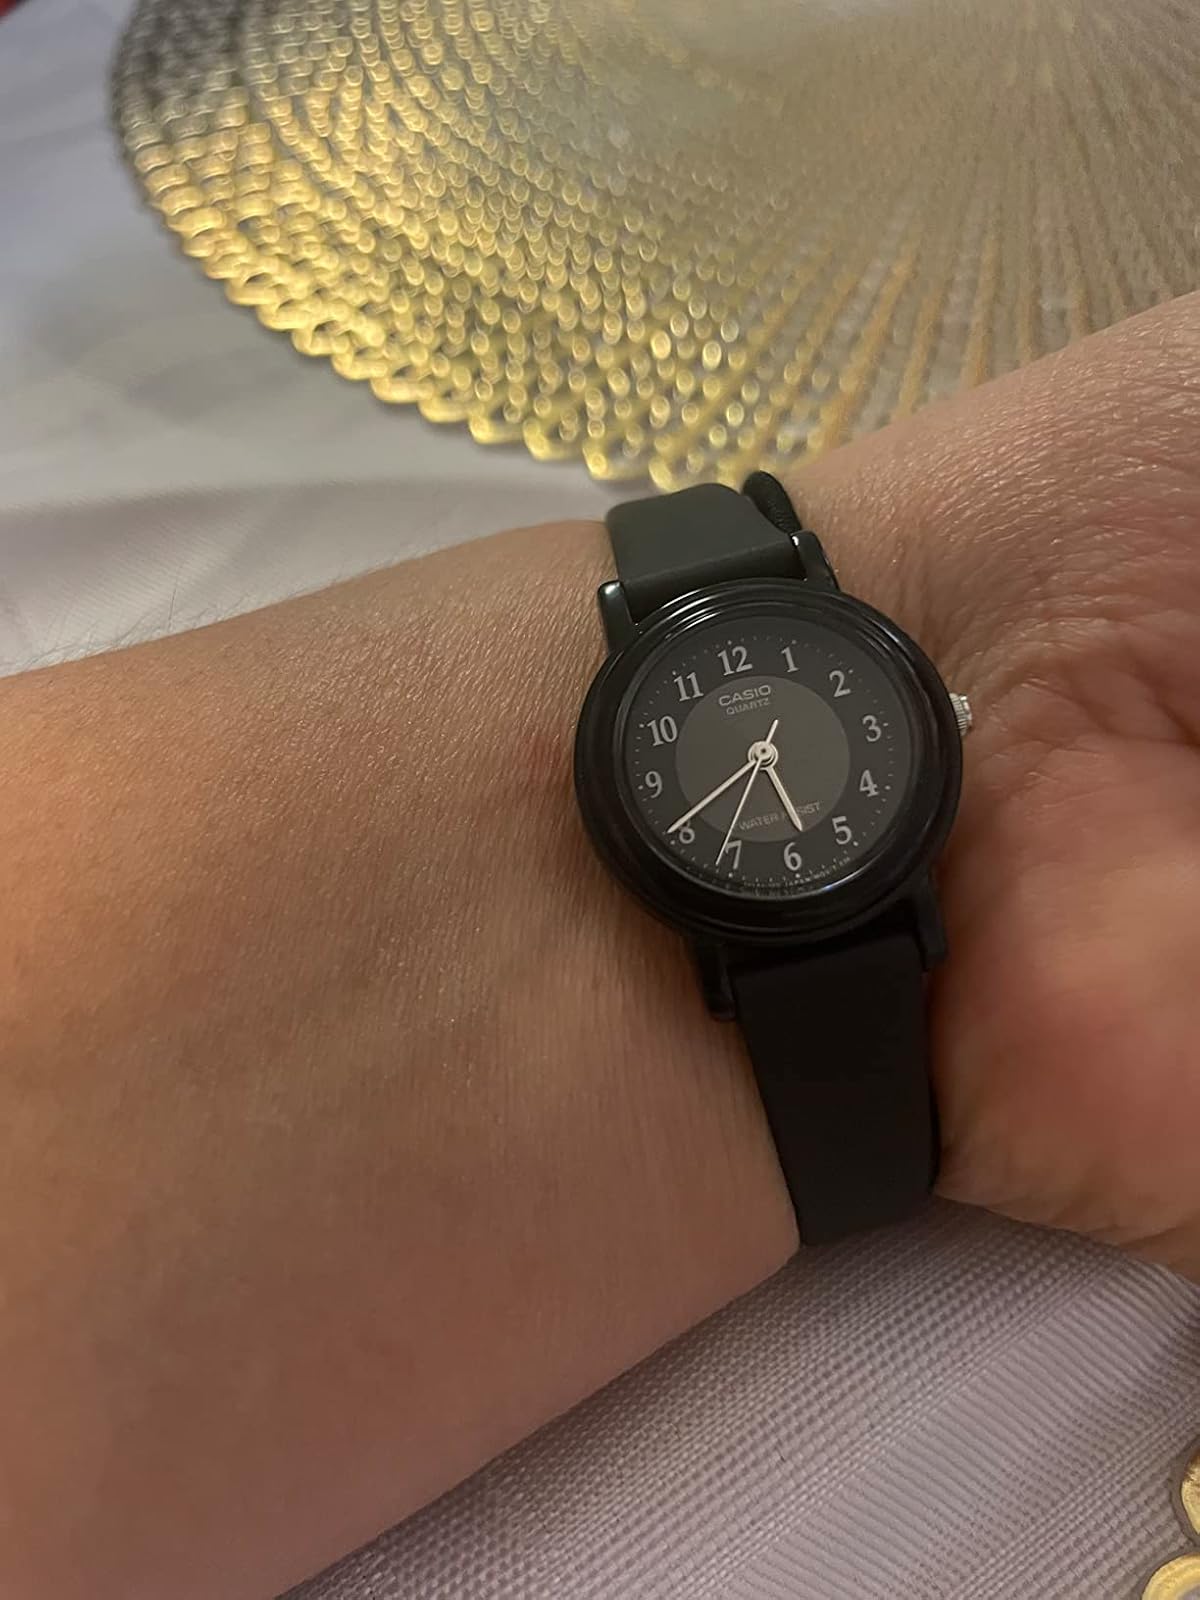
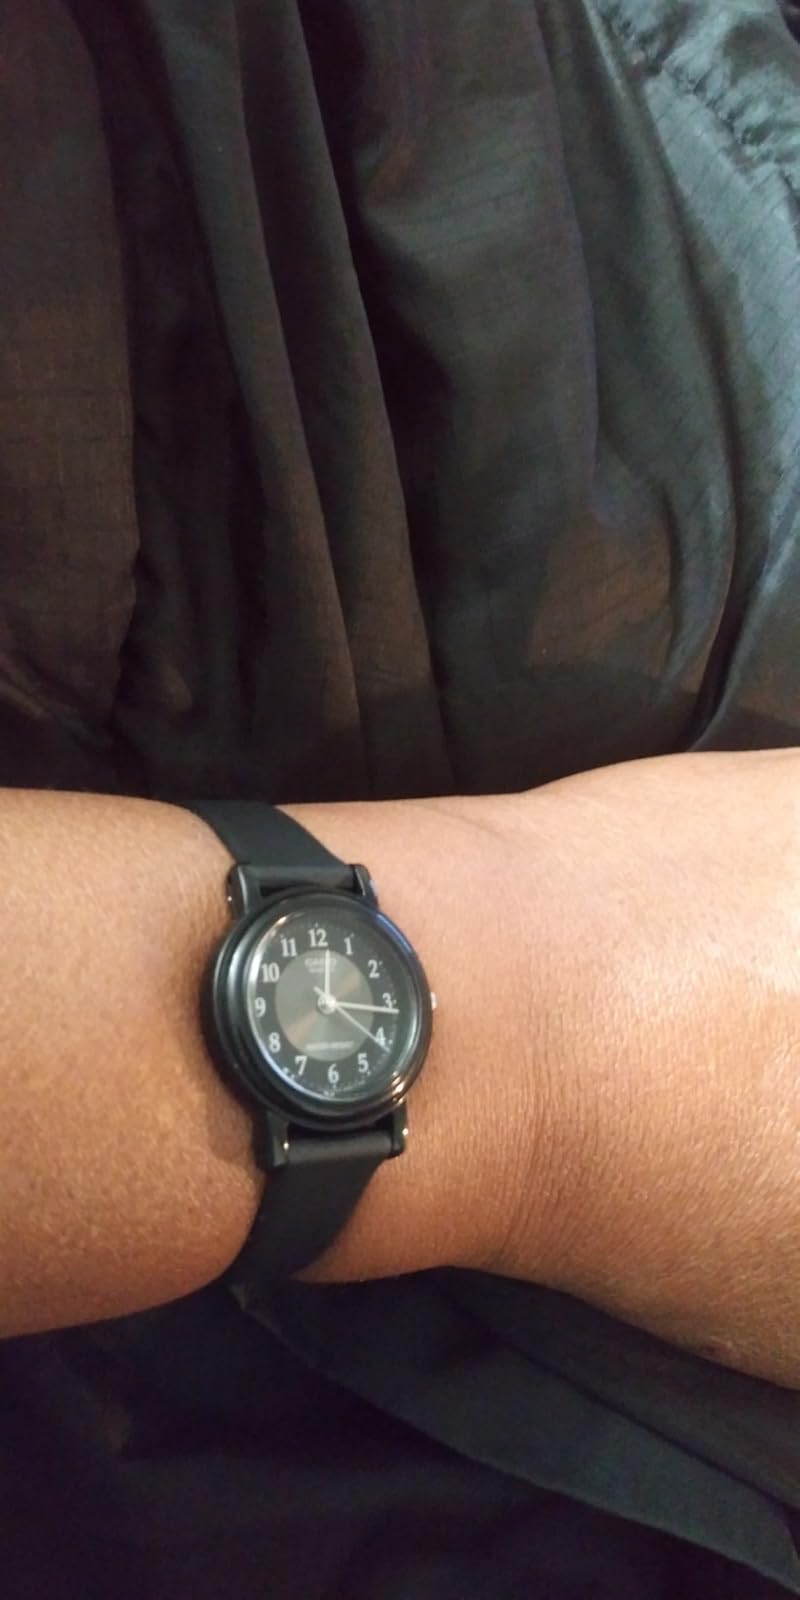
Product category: accessories_watch
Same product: yes